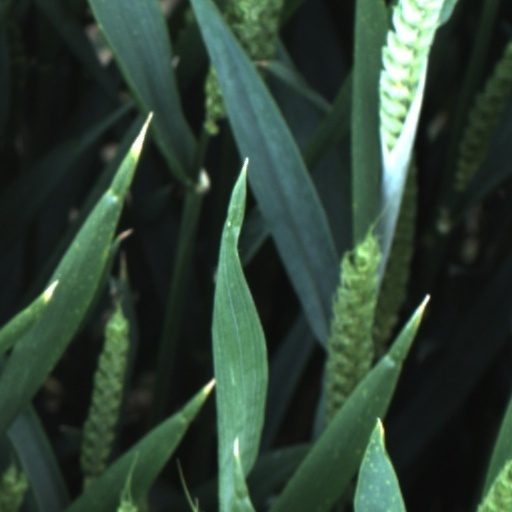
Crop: wheat